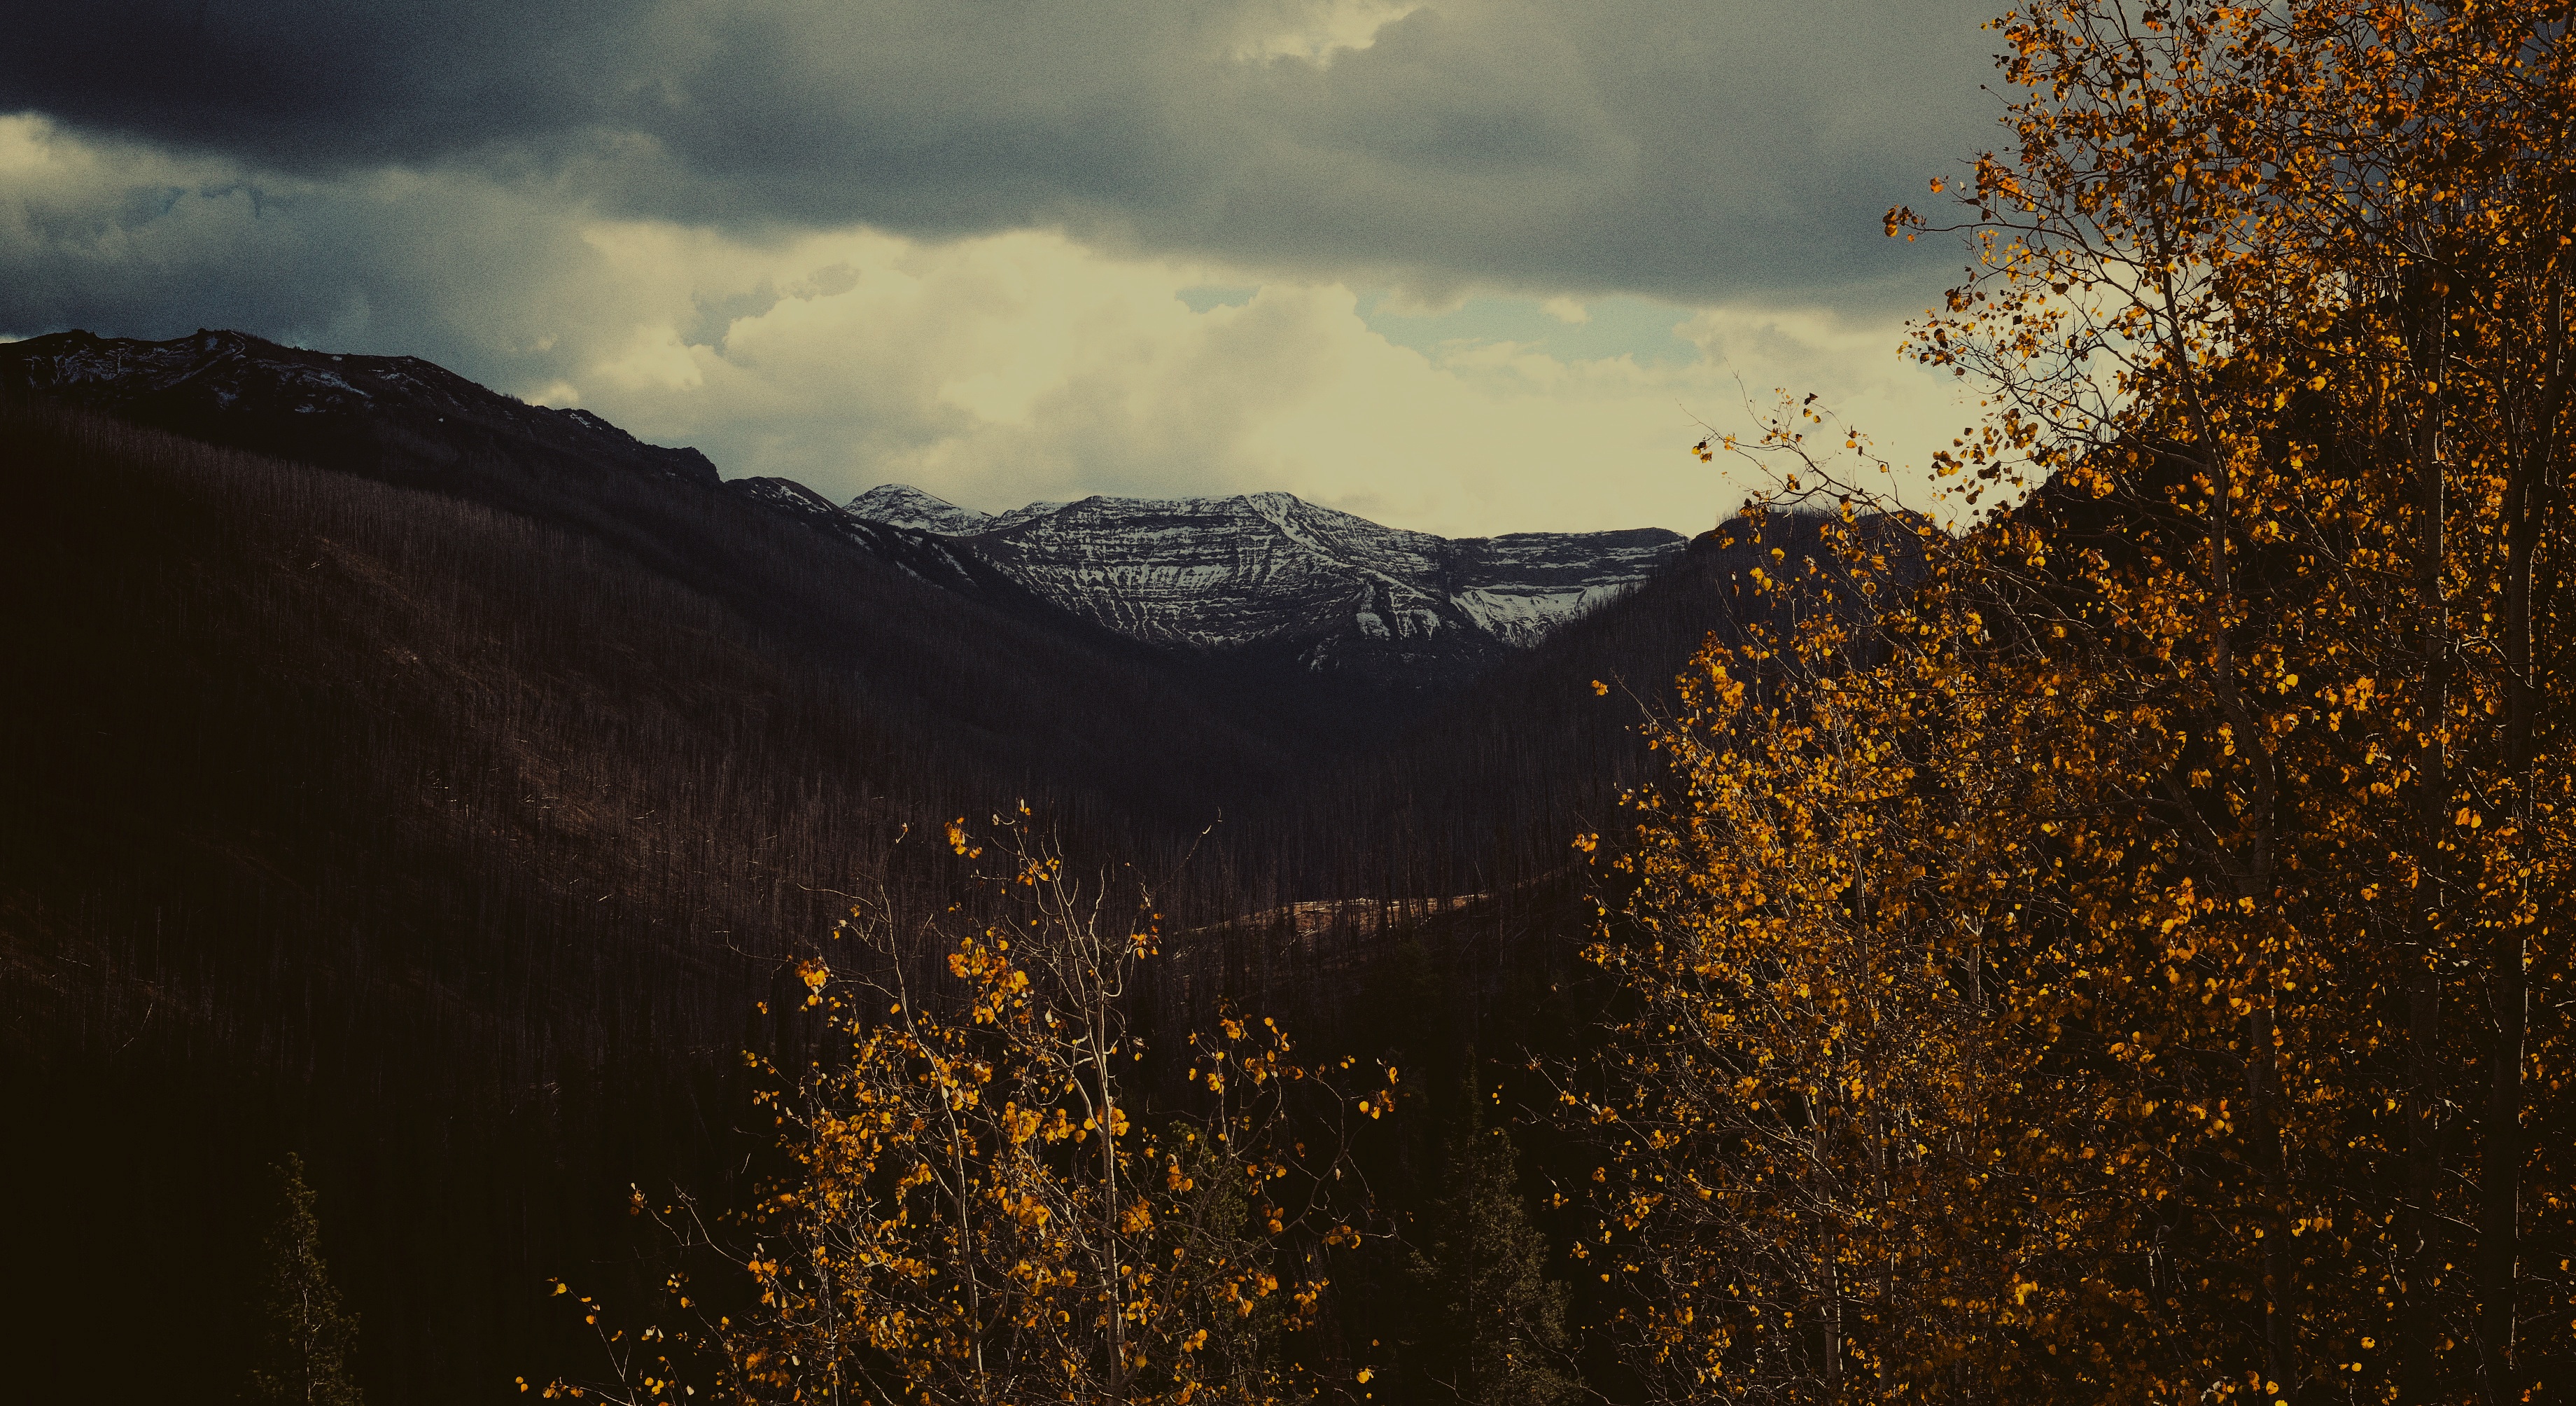
landscape, tree, nature, outdoor, wilderness, mountain, snow, cloud, sunrise, sunset, sunlight, morning, hill, dawn, dusk, evening, reflection, autumn, weather, darkness, atmospheric phenomenon, mountainous landforms